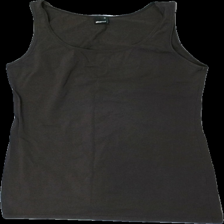
View: front
Type: Dress
Category: Ladies
Brand: Gina Tricot
Colors: Brown
Material: 100% cotton
Cut: Regular, C-collar
Size: XL
Season: All
Price range: 50-100
Recommended usage: Reuse
Description: women's dress in brown